820 Naval Air Squadron

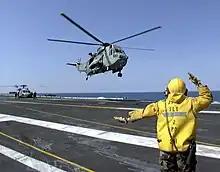
An 820 NAS Sea King HAS.6 landing on , in 1996.

In April 1982 the squadron remained embarked for the Falklands War. During the conflict the squadron flew over 4700 hours, with "Invincible" spending 166 days continuously at sea, setting a world record for continuous carrier operations. The squadron transferred to in late 1985. They were re-equipped in February 1990 with the Sea King MK6 and on board "Ark Royal" were dispatched to the Eastern Mediterranean on 10 January 1991, with the intention of transiting the Suez Canal, so they would be in the Red Sea for Operation Granby – UK name for Desert Storm. However, the war started before they could transit the Suez Canal, and instead, Ark Royal, remained in the Eastern Mediterranean for the duration of the War. In January 1993, 820 were dispatched aboard and